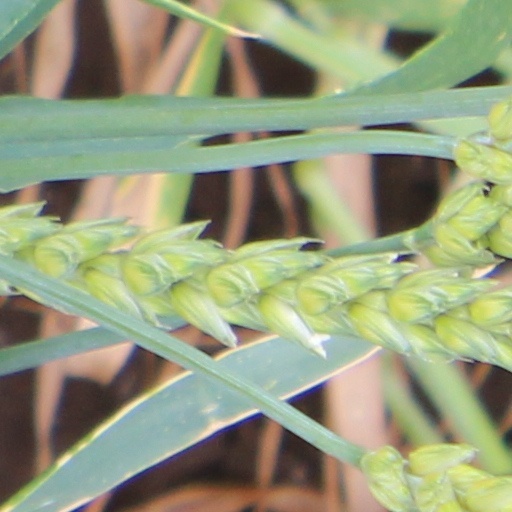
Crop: wheat